Answer in natural language. Considering the relative positions, where is wall paint (highlighted by a blue box) with respect to white color sperical shape office chair (highlighted by a red box)? Choose between the following options: below or above
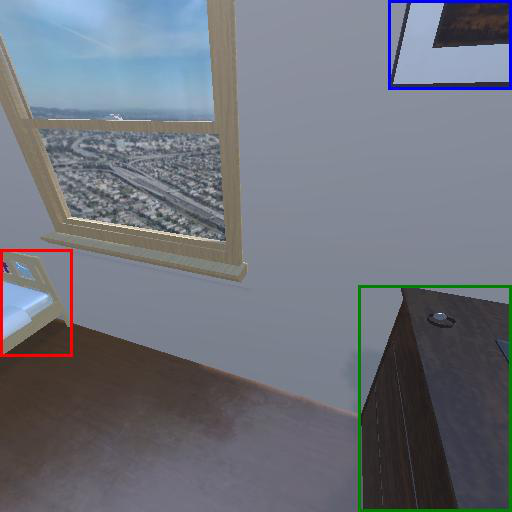
<answer>below</answer>